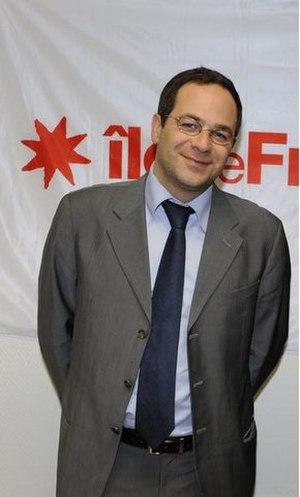
Emmanuel Maurel
Cet article présente la liste des 74 députés européens de France de la 8ᵉ législature.
Le congrès de Toulouse est le 76ᵉ congrès ordinaire du Parti socialiste français, qui se tient à Toulouse du 26 au 28 octobre 2012. L’objectif du congrès est de fixer la ligne générale du Parti socialiste, de désigner un nouveau premier secrétaire en remplacement de Martine Aubry ainsi qu'une nouvelle direction à tous les échelons du parti : section locale, fédération départementale, instances nationales.